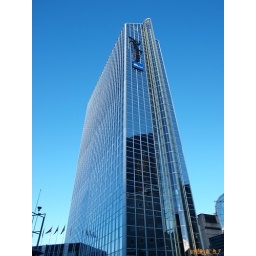
this is the oslo plaza at 117 meters the tallest building in norway and it has the tallest public sky by in scandinavia.